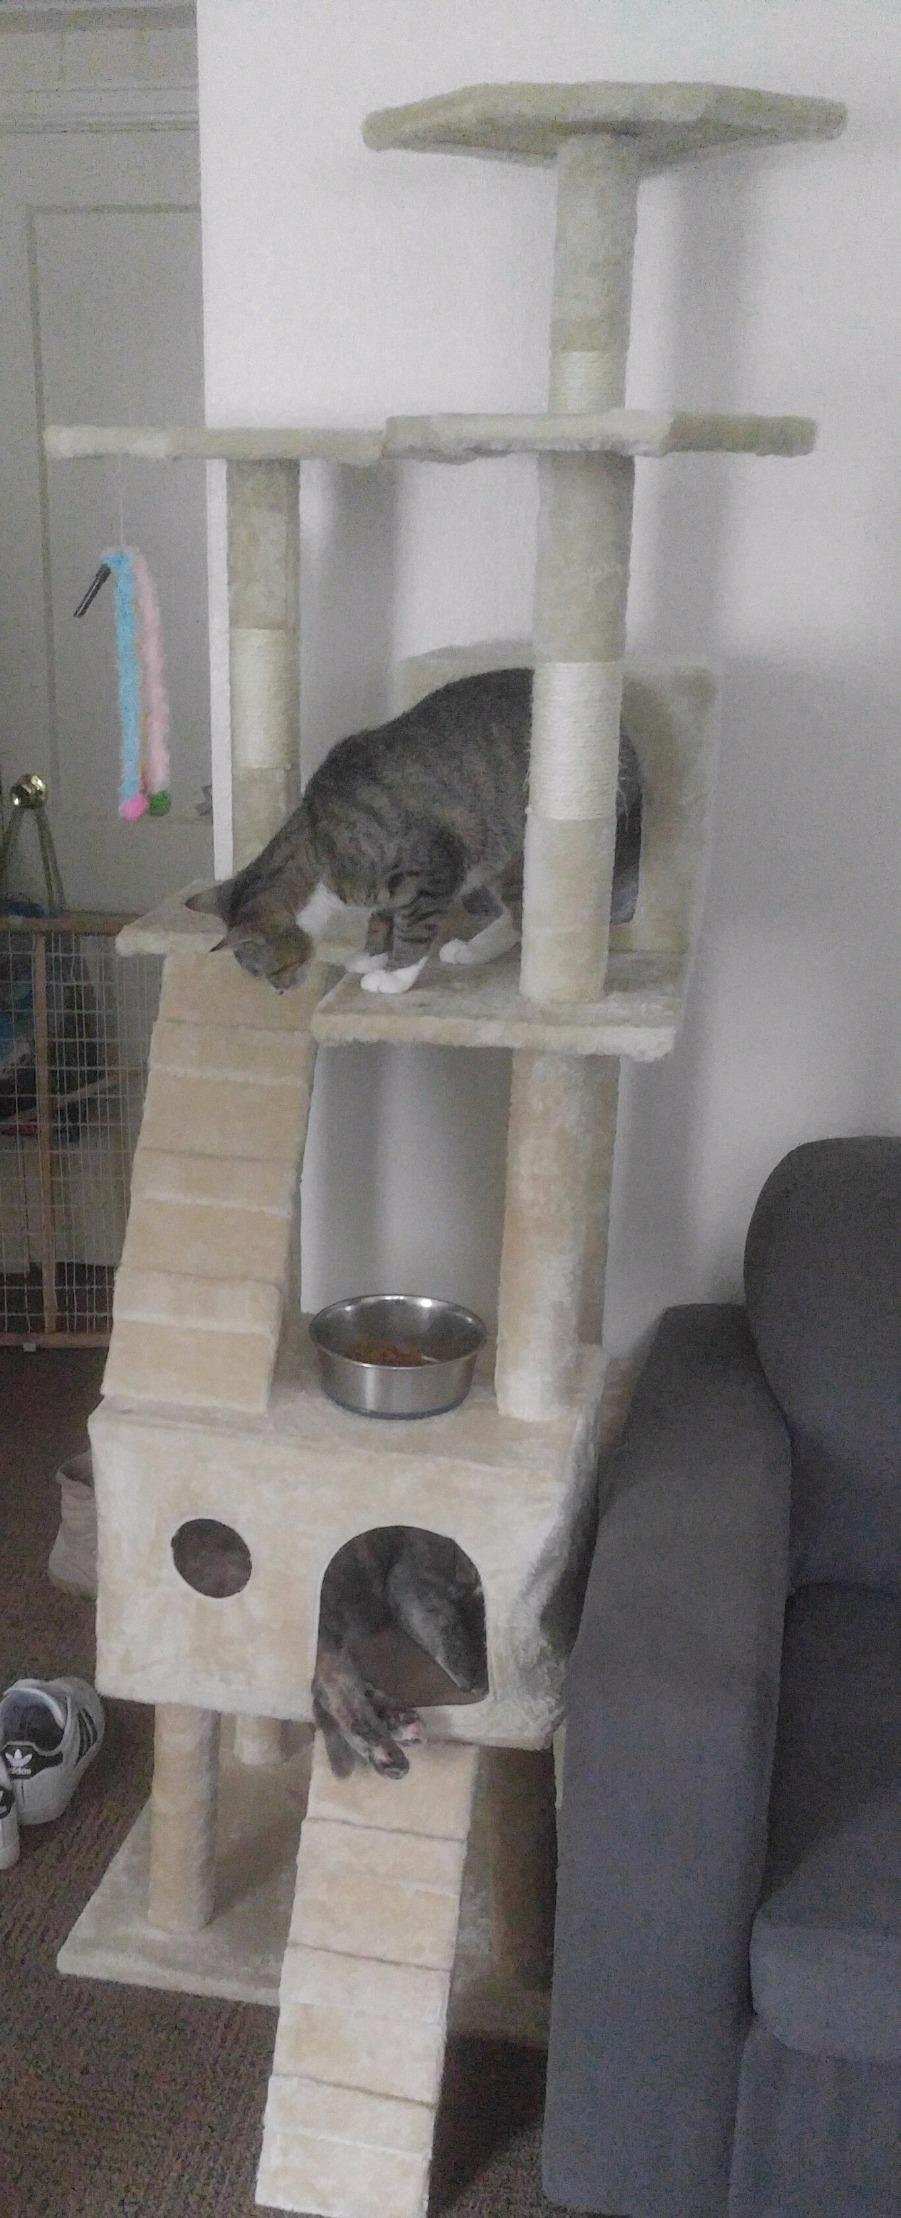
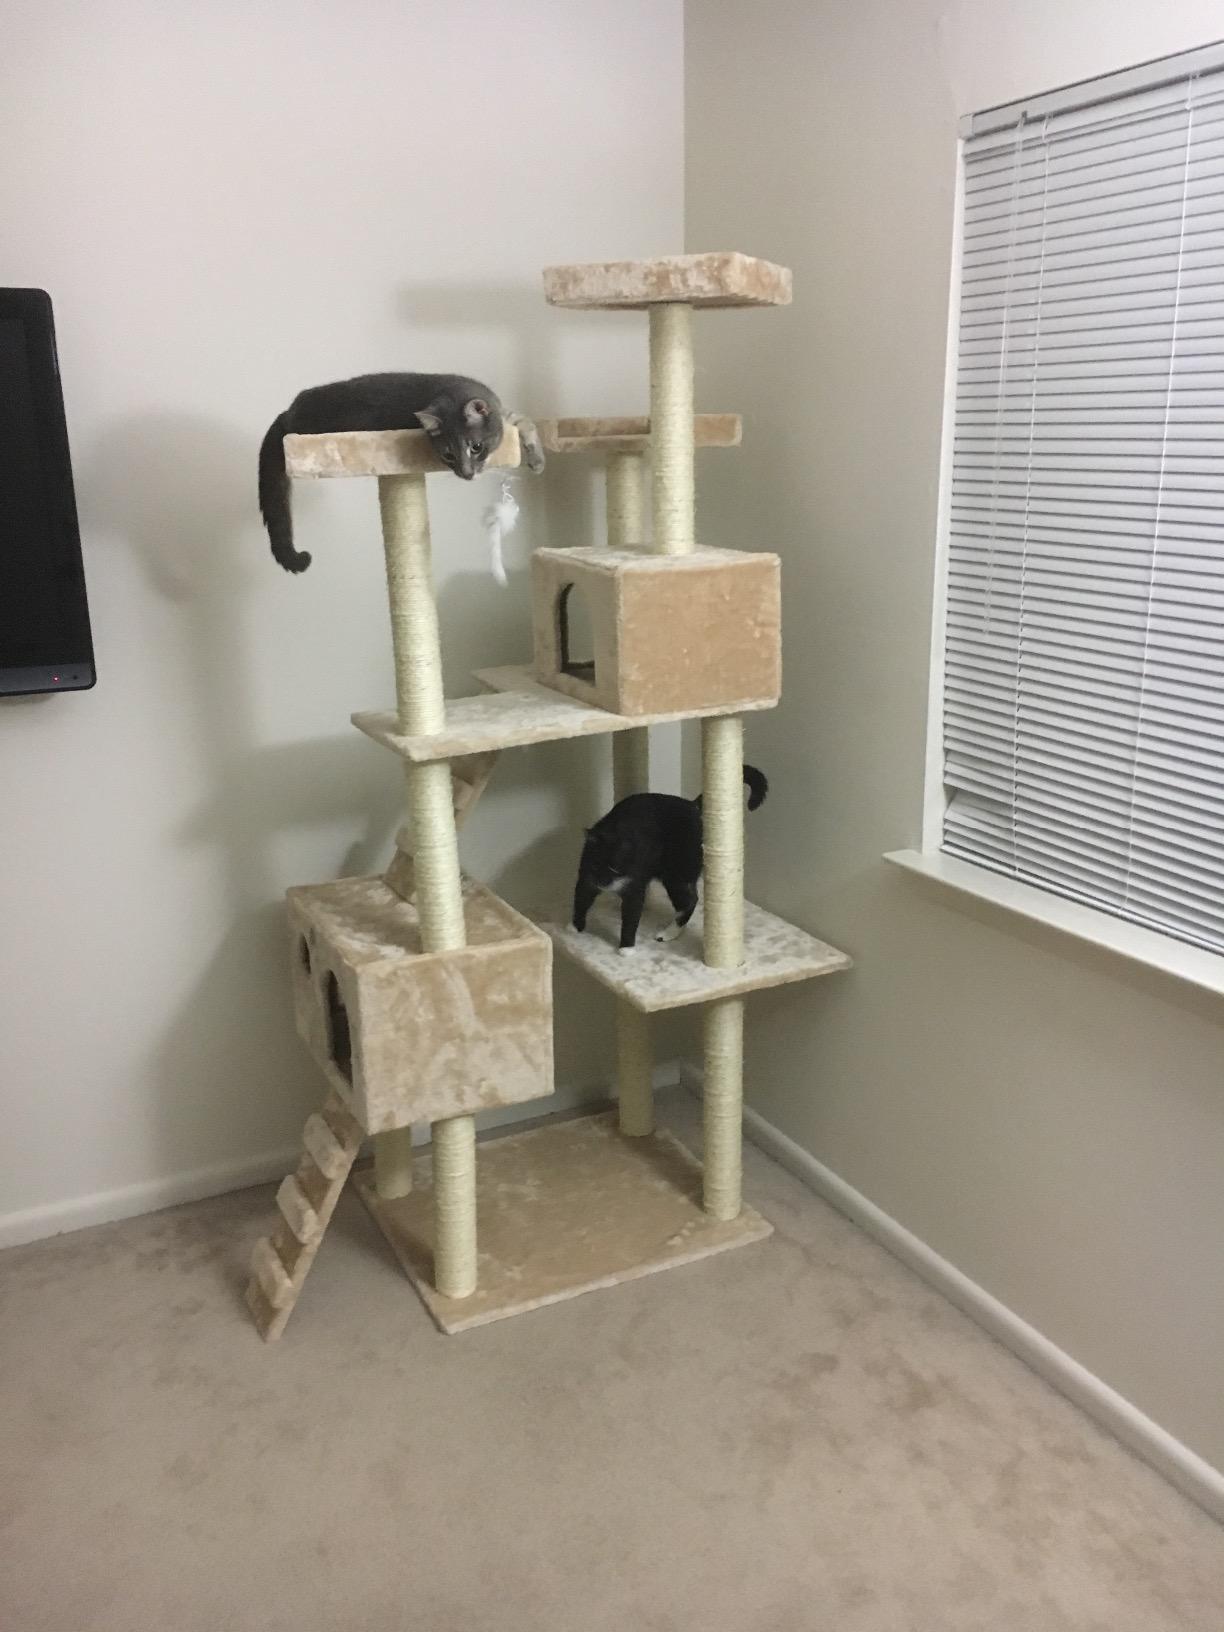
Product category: items_cat tree
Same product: yes